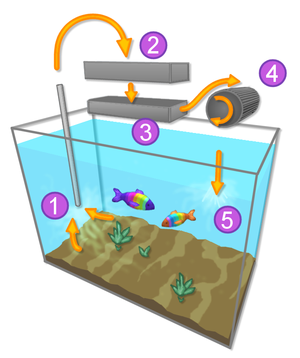
Le matériel de l'aquarium est un bac fait de plaques de verre ou de Plexiglas collées ensemble avec un silicone adapté et équipé de divers appareils destinés à stabiliser les caractéristiques de l'eau. Le tout est posé sur un support rigide et résistant à l'eau.